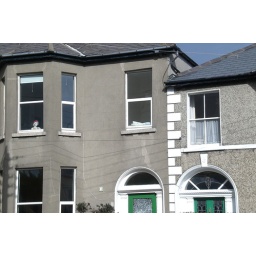
Grey walls, green doors and a lady at the window of a home in Bray.